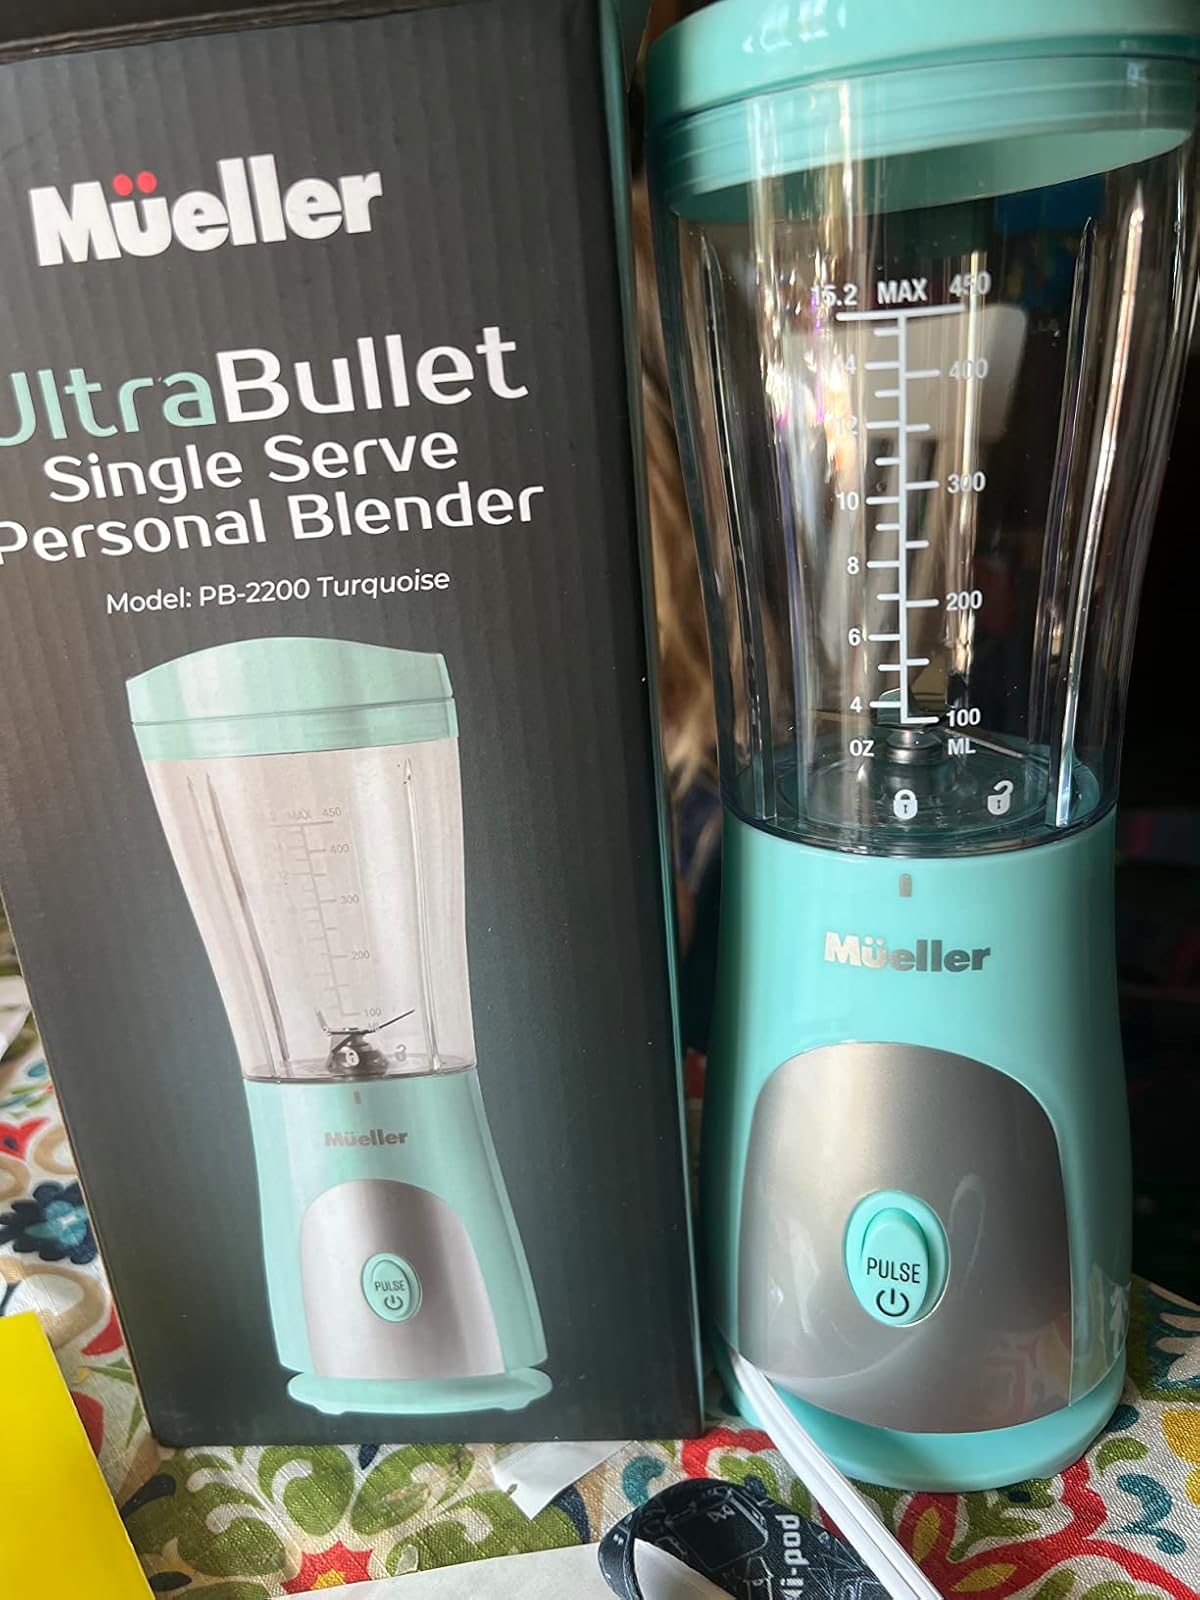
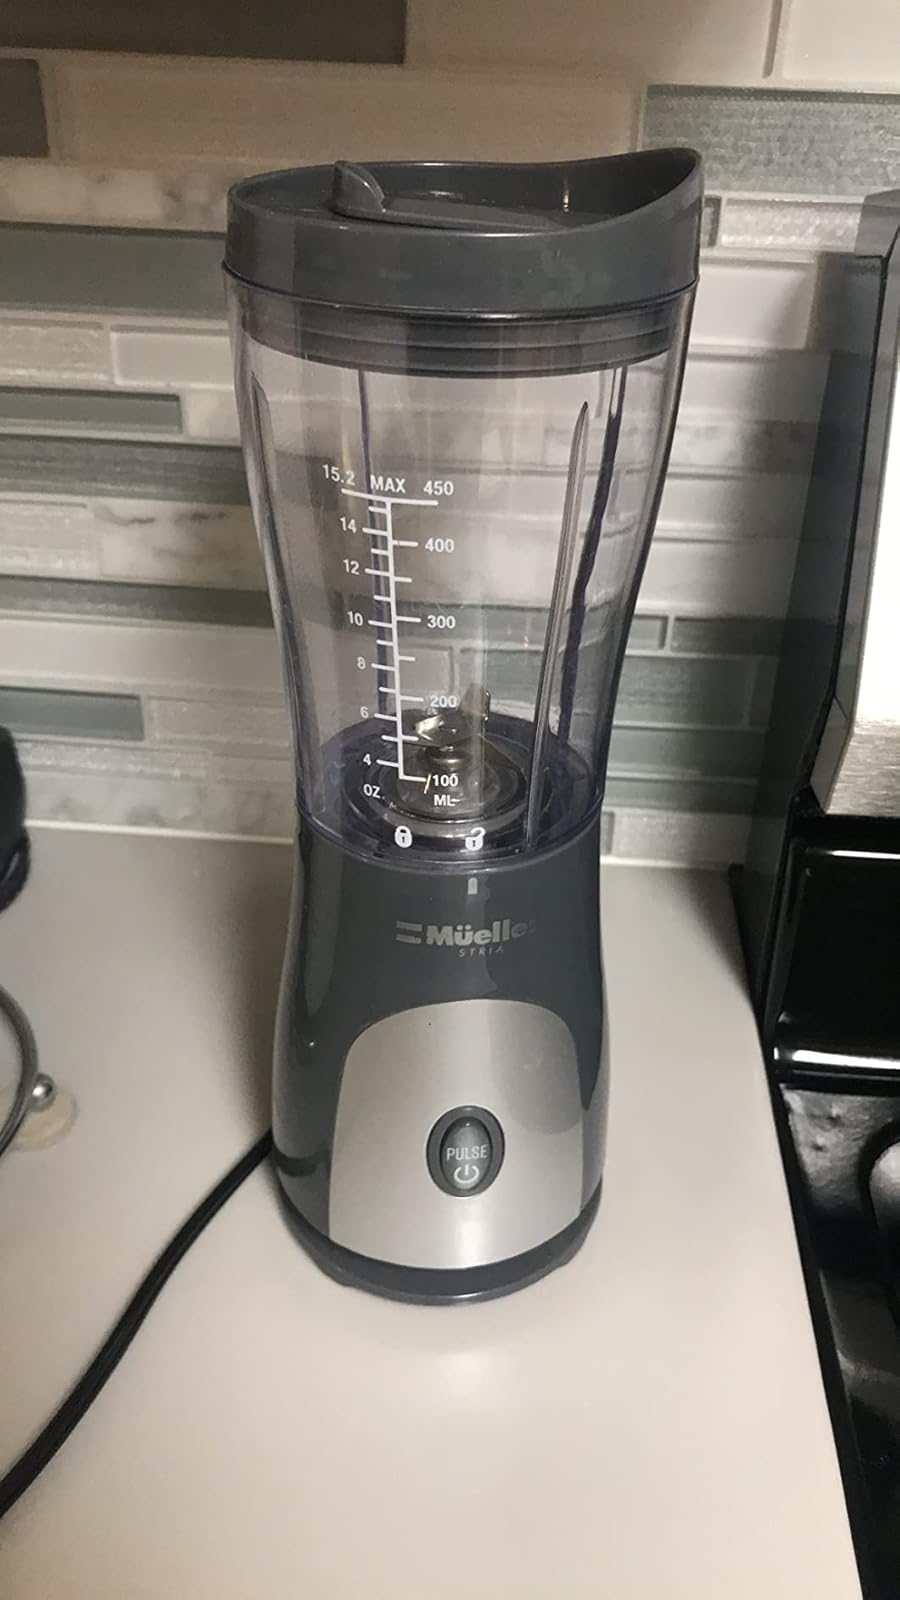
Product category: items_blender
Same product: no